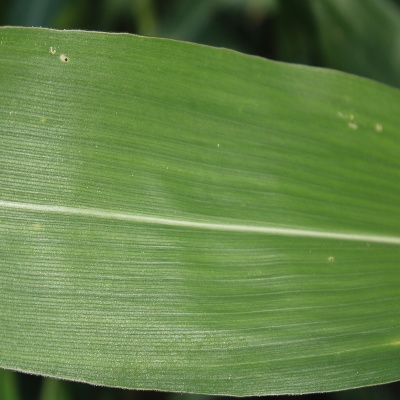
Crop: Maize
Condition: leaf spot